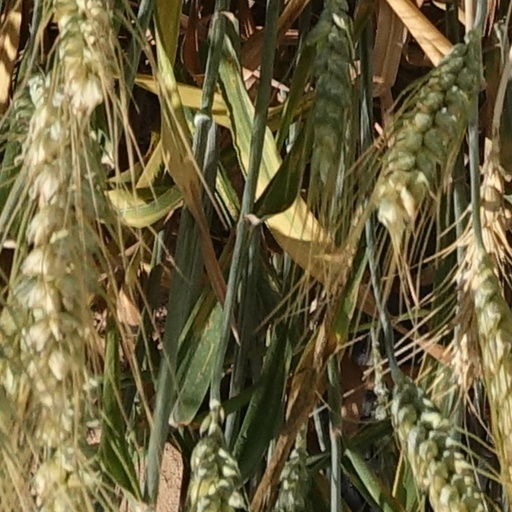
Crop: wheat